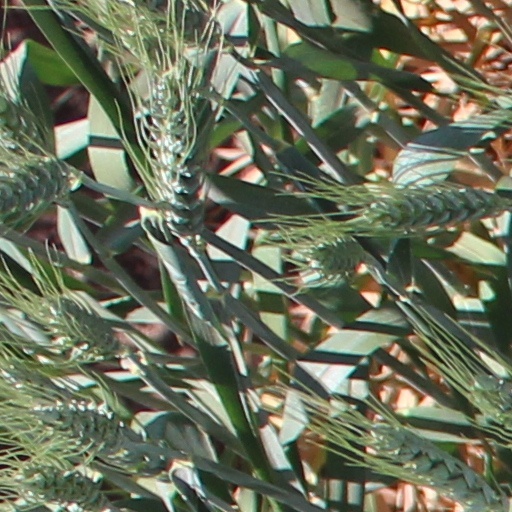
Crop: wheat